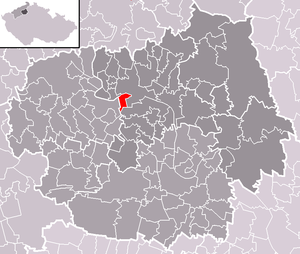
Mlékojedy est une commune du district de Litoměřice, dans la région d'Ústí nad Labem, en Tchéquie. Sa population s'élevait à 232 habitants en 2018.